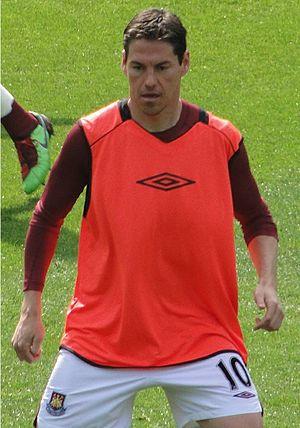
Guillermo Luis Franco Farcuasón, plus connu sous le nom de Guillermo Franco, né le 3 novembre 1976 à Corrientes, est un footballeur qui a la double nationalité mexicaine et argentine. Il joue au poste d'attaquant avec l'équipe du Mexique.